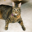
Label: cat